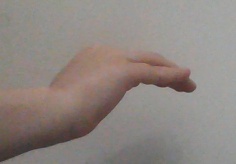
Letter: haa